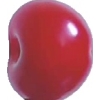
Label: cherry_sour